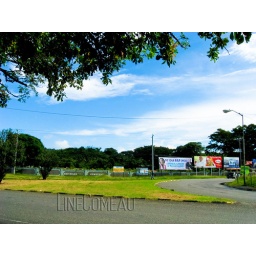
road signs in St Thomas Jamaica